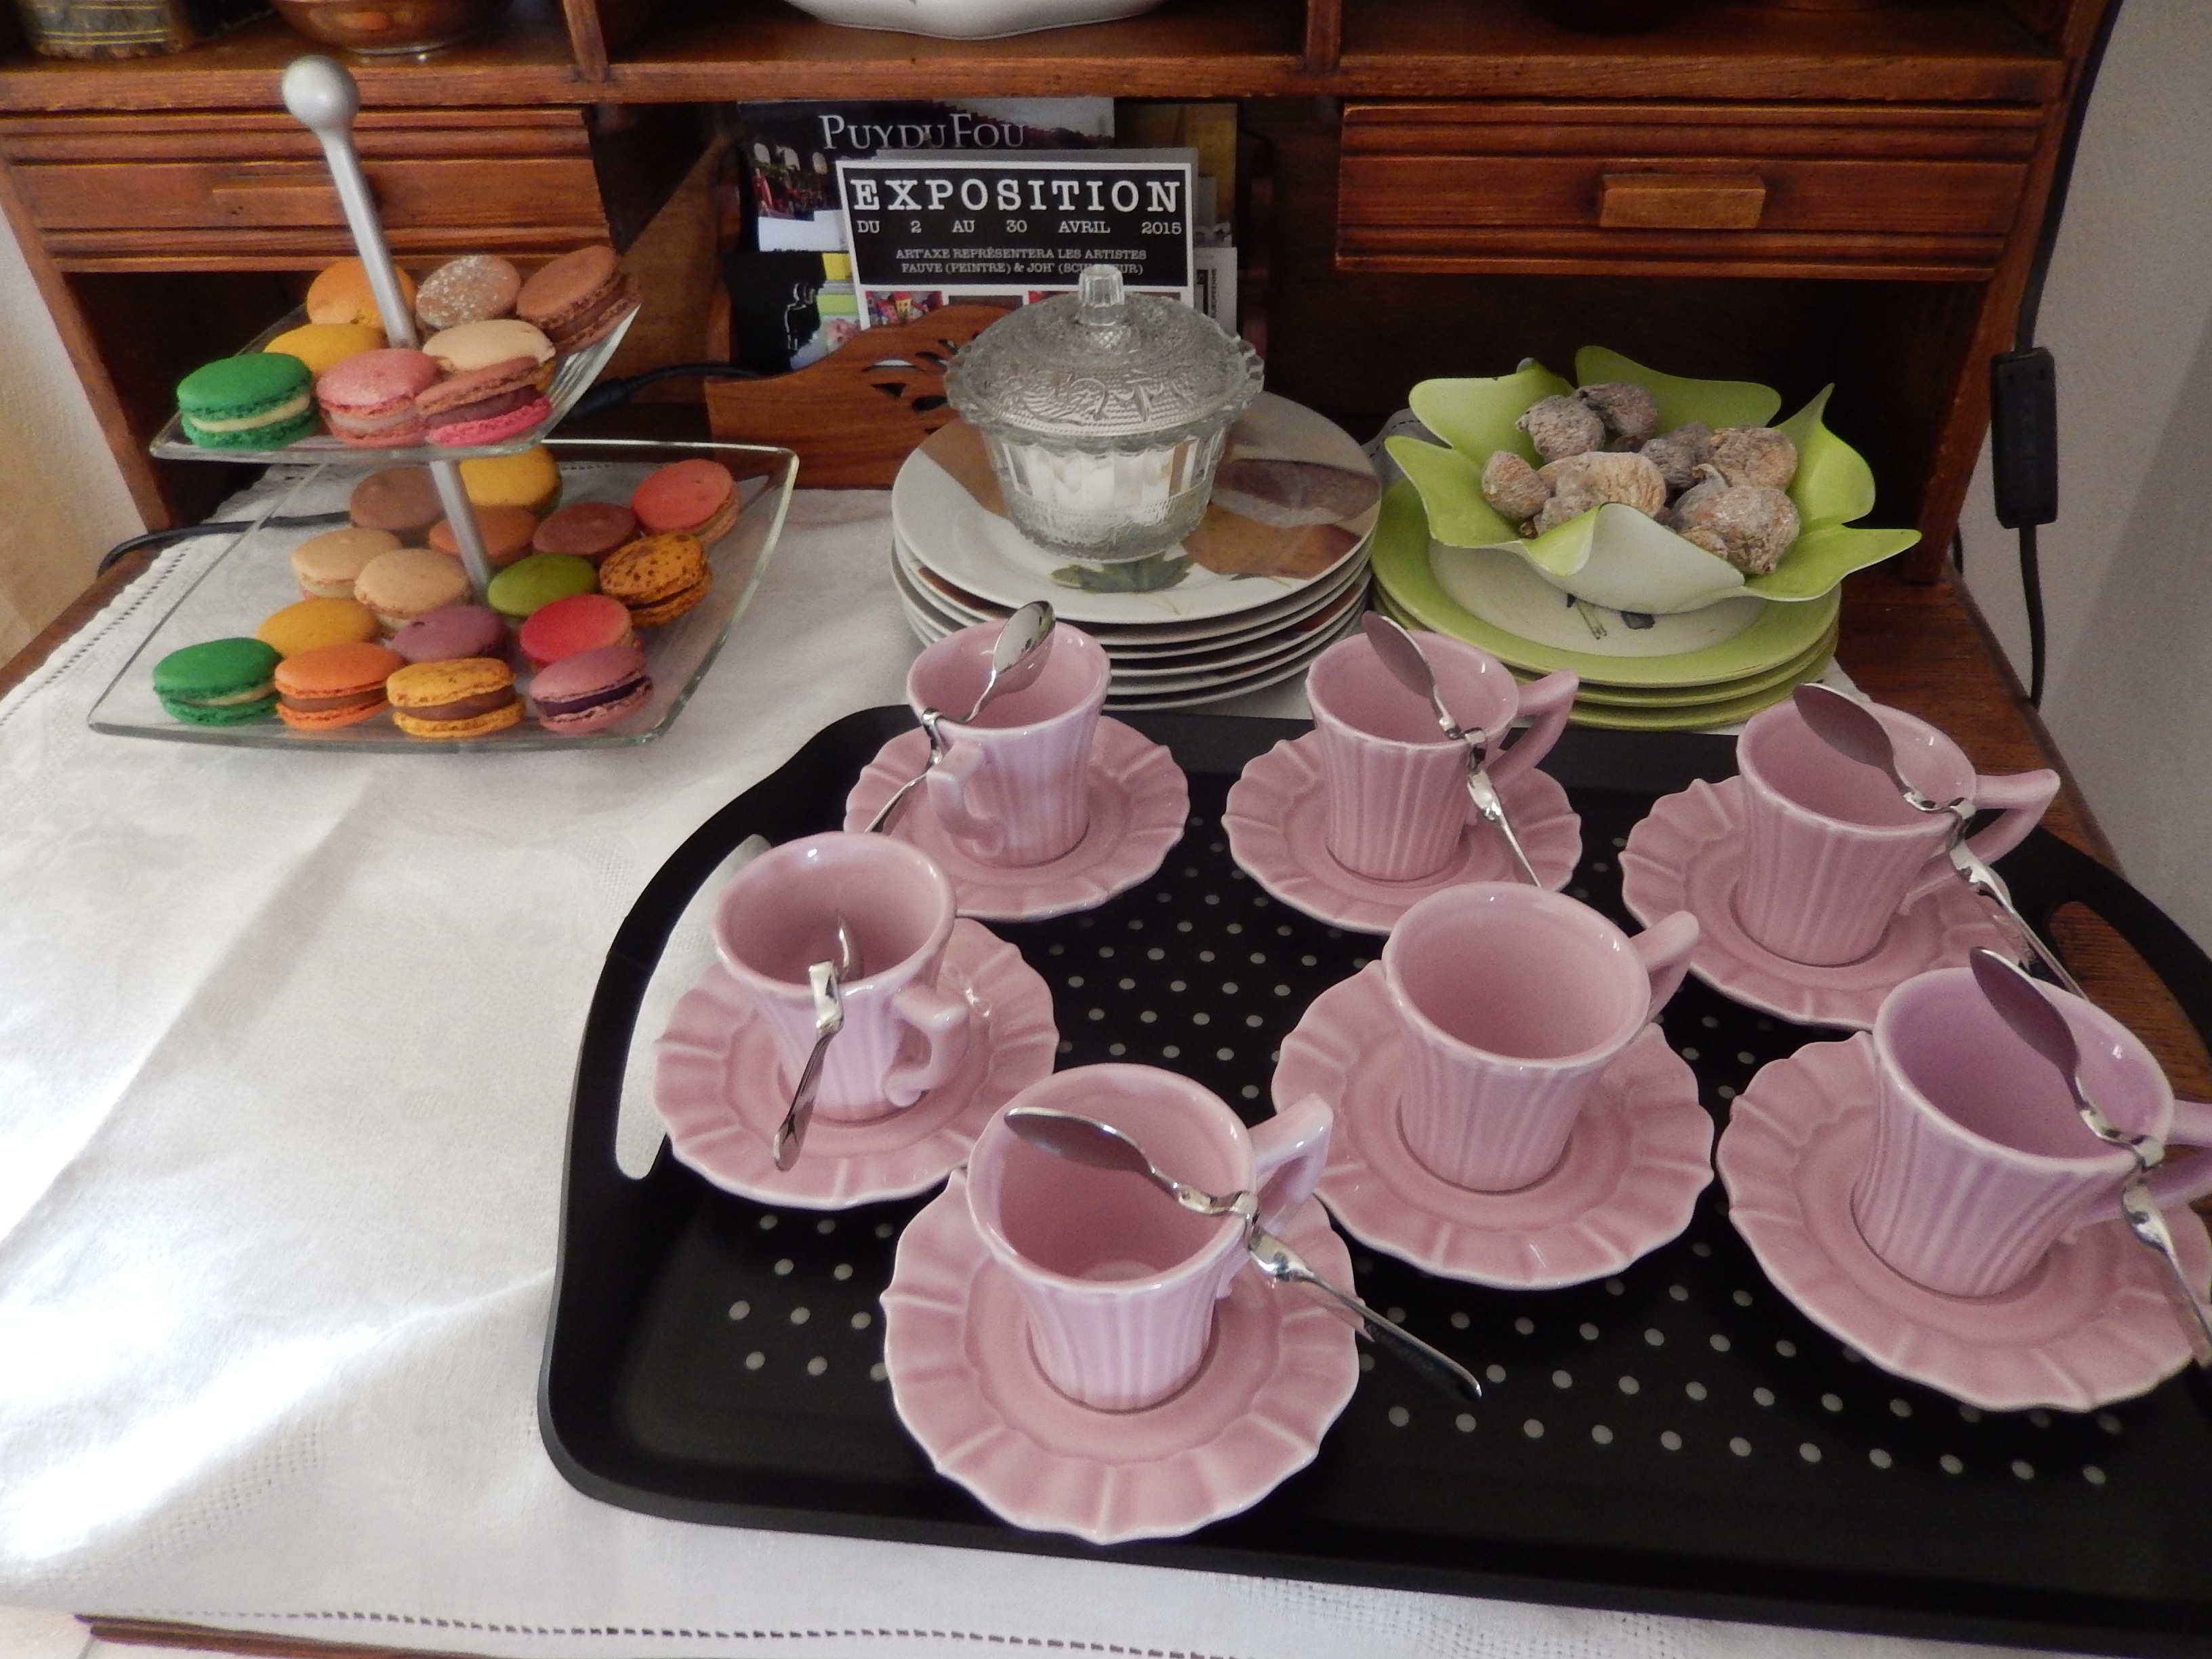
tea, meal, food, pink, cupcake, baking, cake, buffet, colors, icing, party, brunch, taste, cake decorating, centrepiece, baby shower